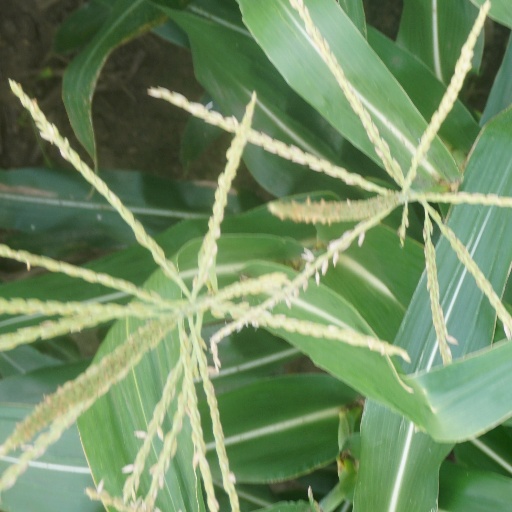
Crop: maize; corn